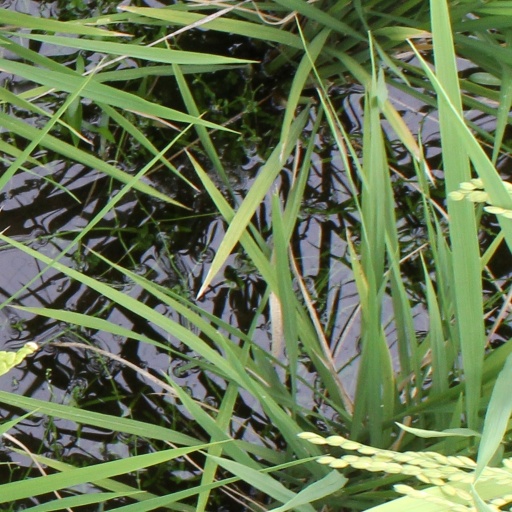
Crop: rice